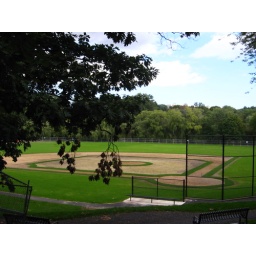
This is a brand new ball field in Brookline. Nothing like a brand new ball field.